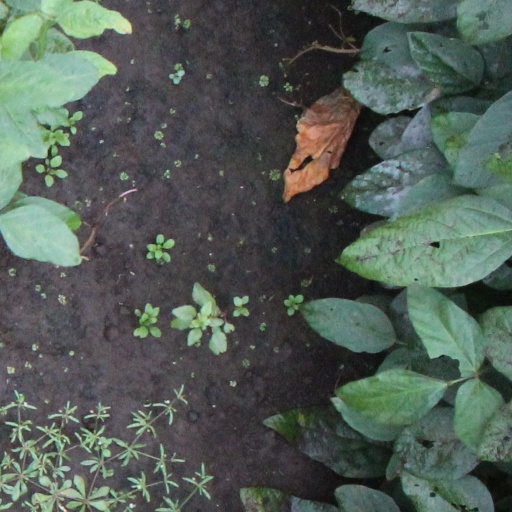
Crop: soybean